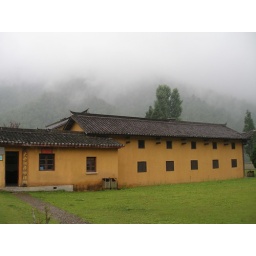
Big yellow house in Da Jing